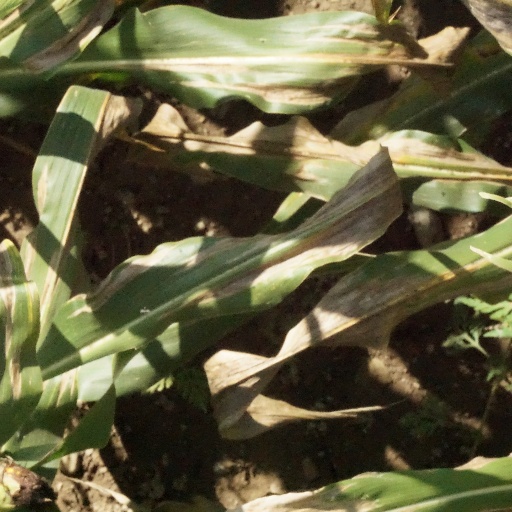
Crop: maize; corn